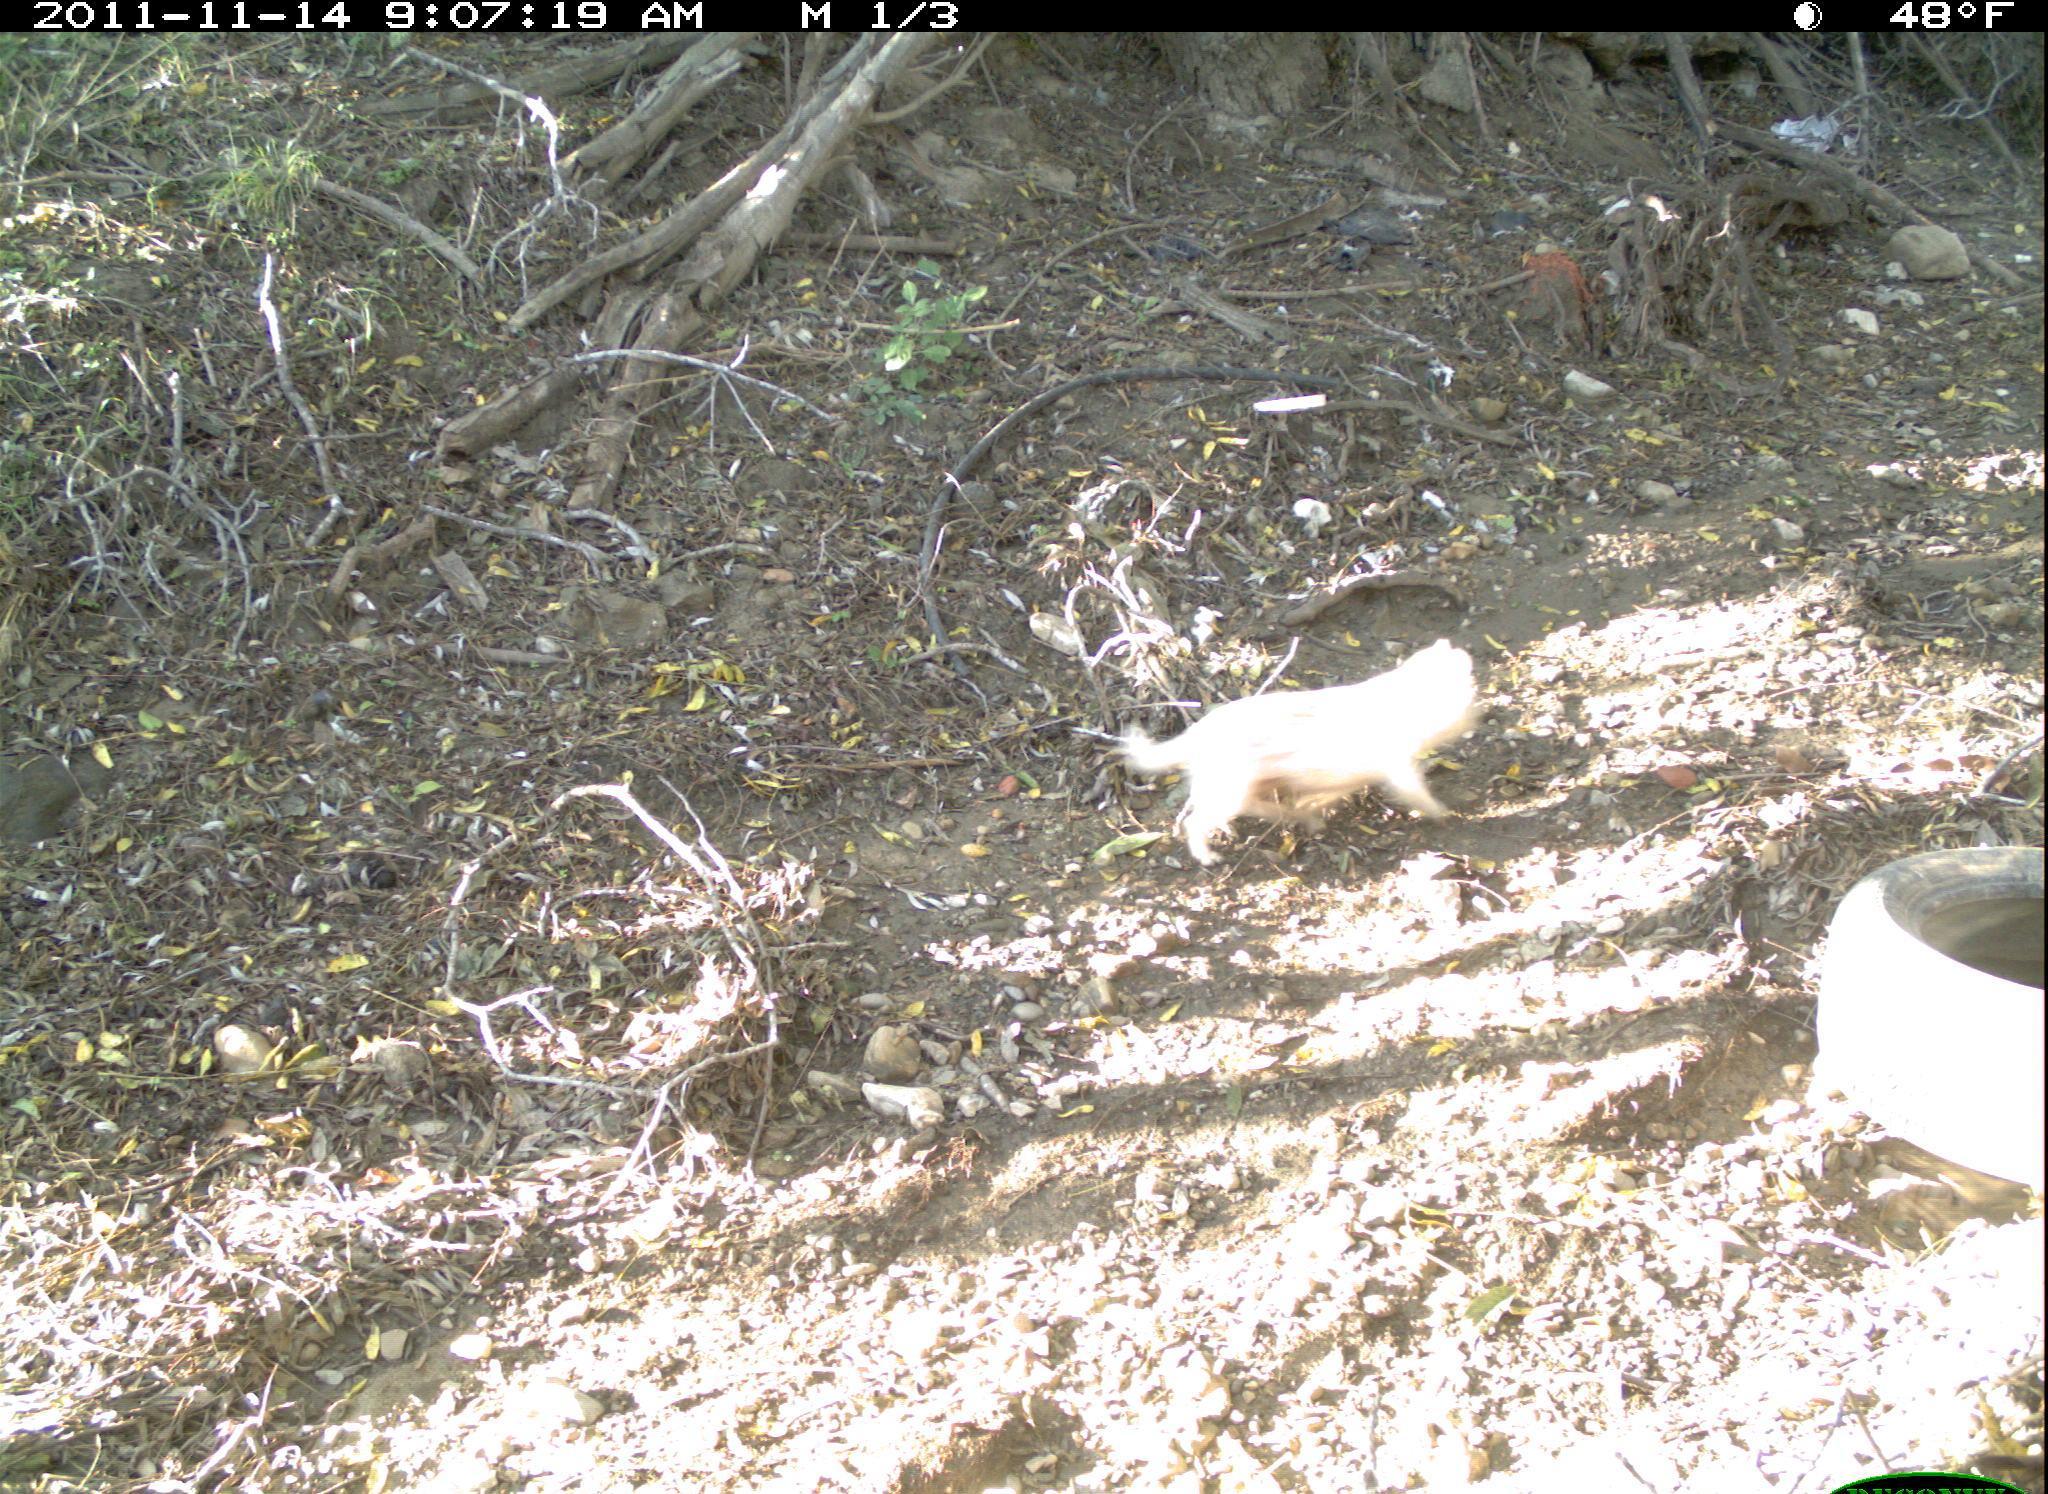
Species: Canis familiaris